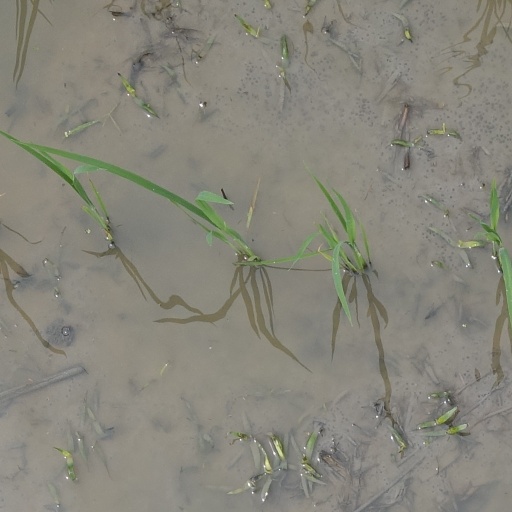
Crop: rice